Eberhard Esche

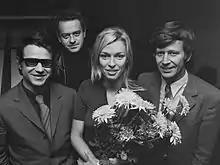
Hilmar Thate, Wolfgang Bayer, Cox Habbema and (r.) Eberhard Esche (1971)

Eberhard Esche (October 25, 1933 in Leipzig – May 15, 2006 in Berlin) was a German film and television actor. He studied at the Theaterhochschule Leipzig.